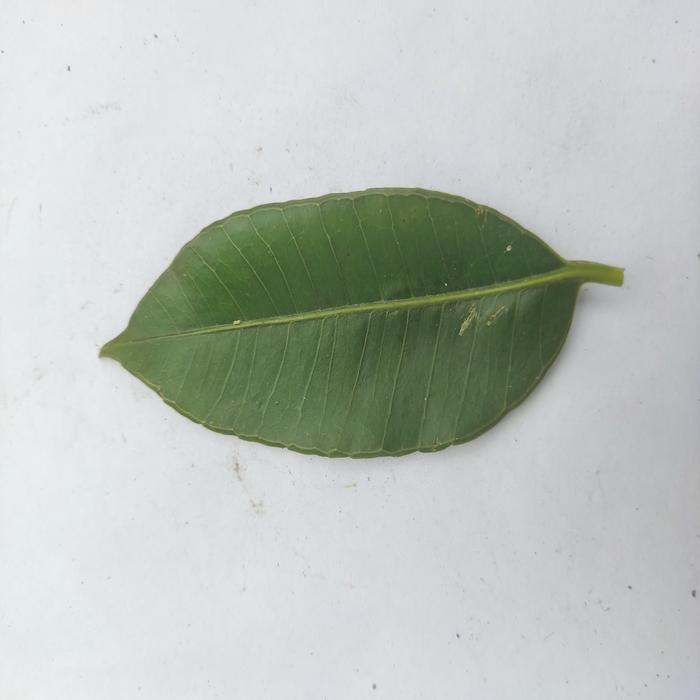
Crop: Hog Plum
Leaf condition: Heathy_Leaf